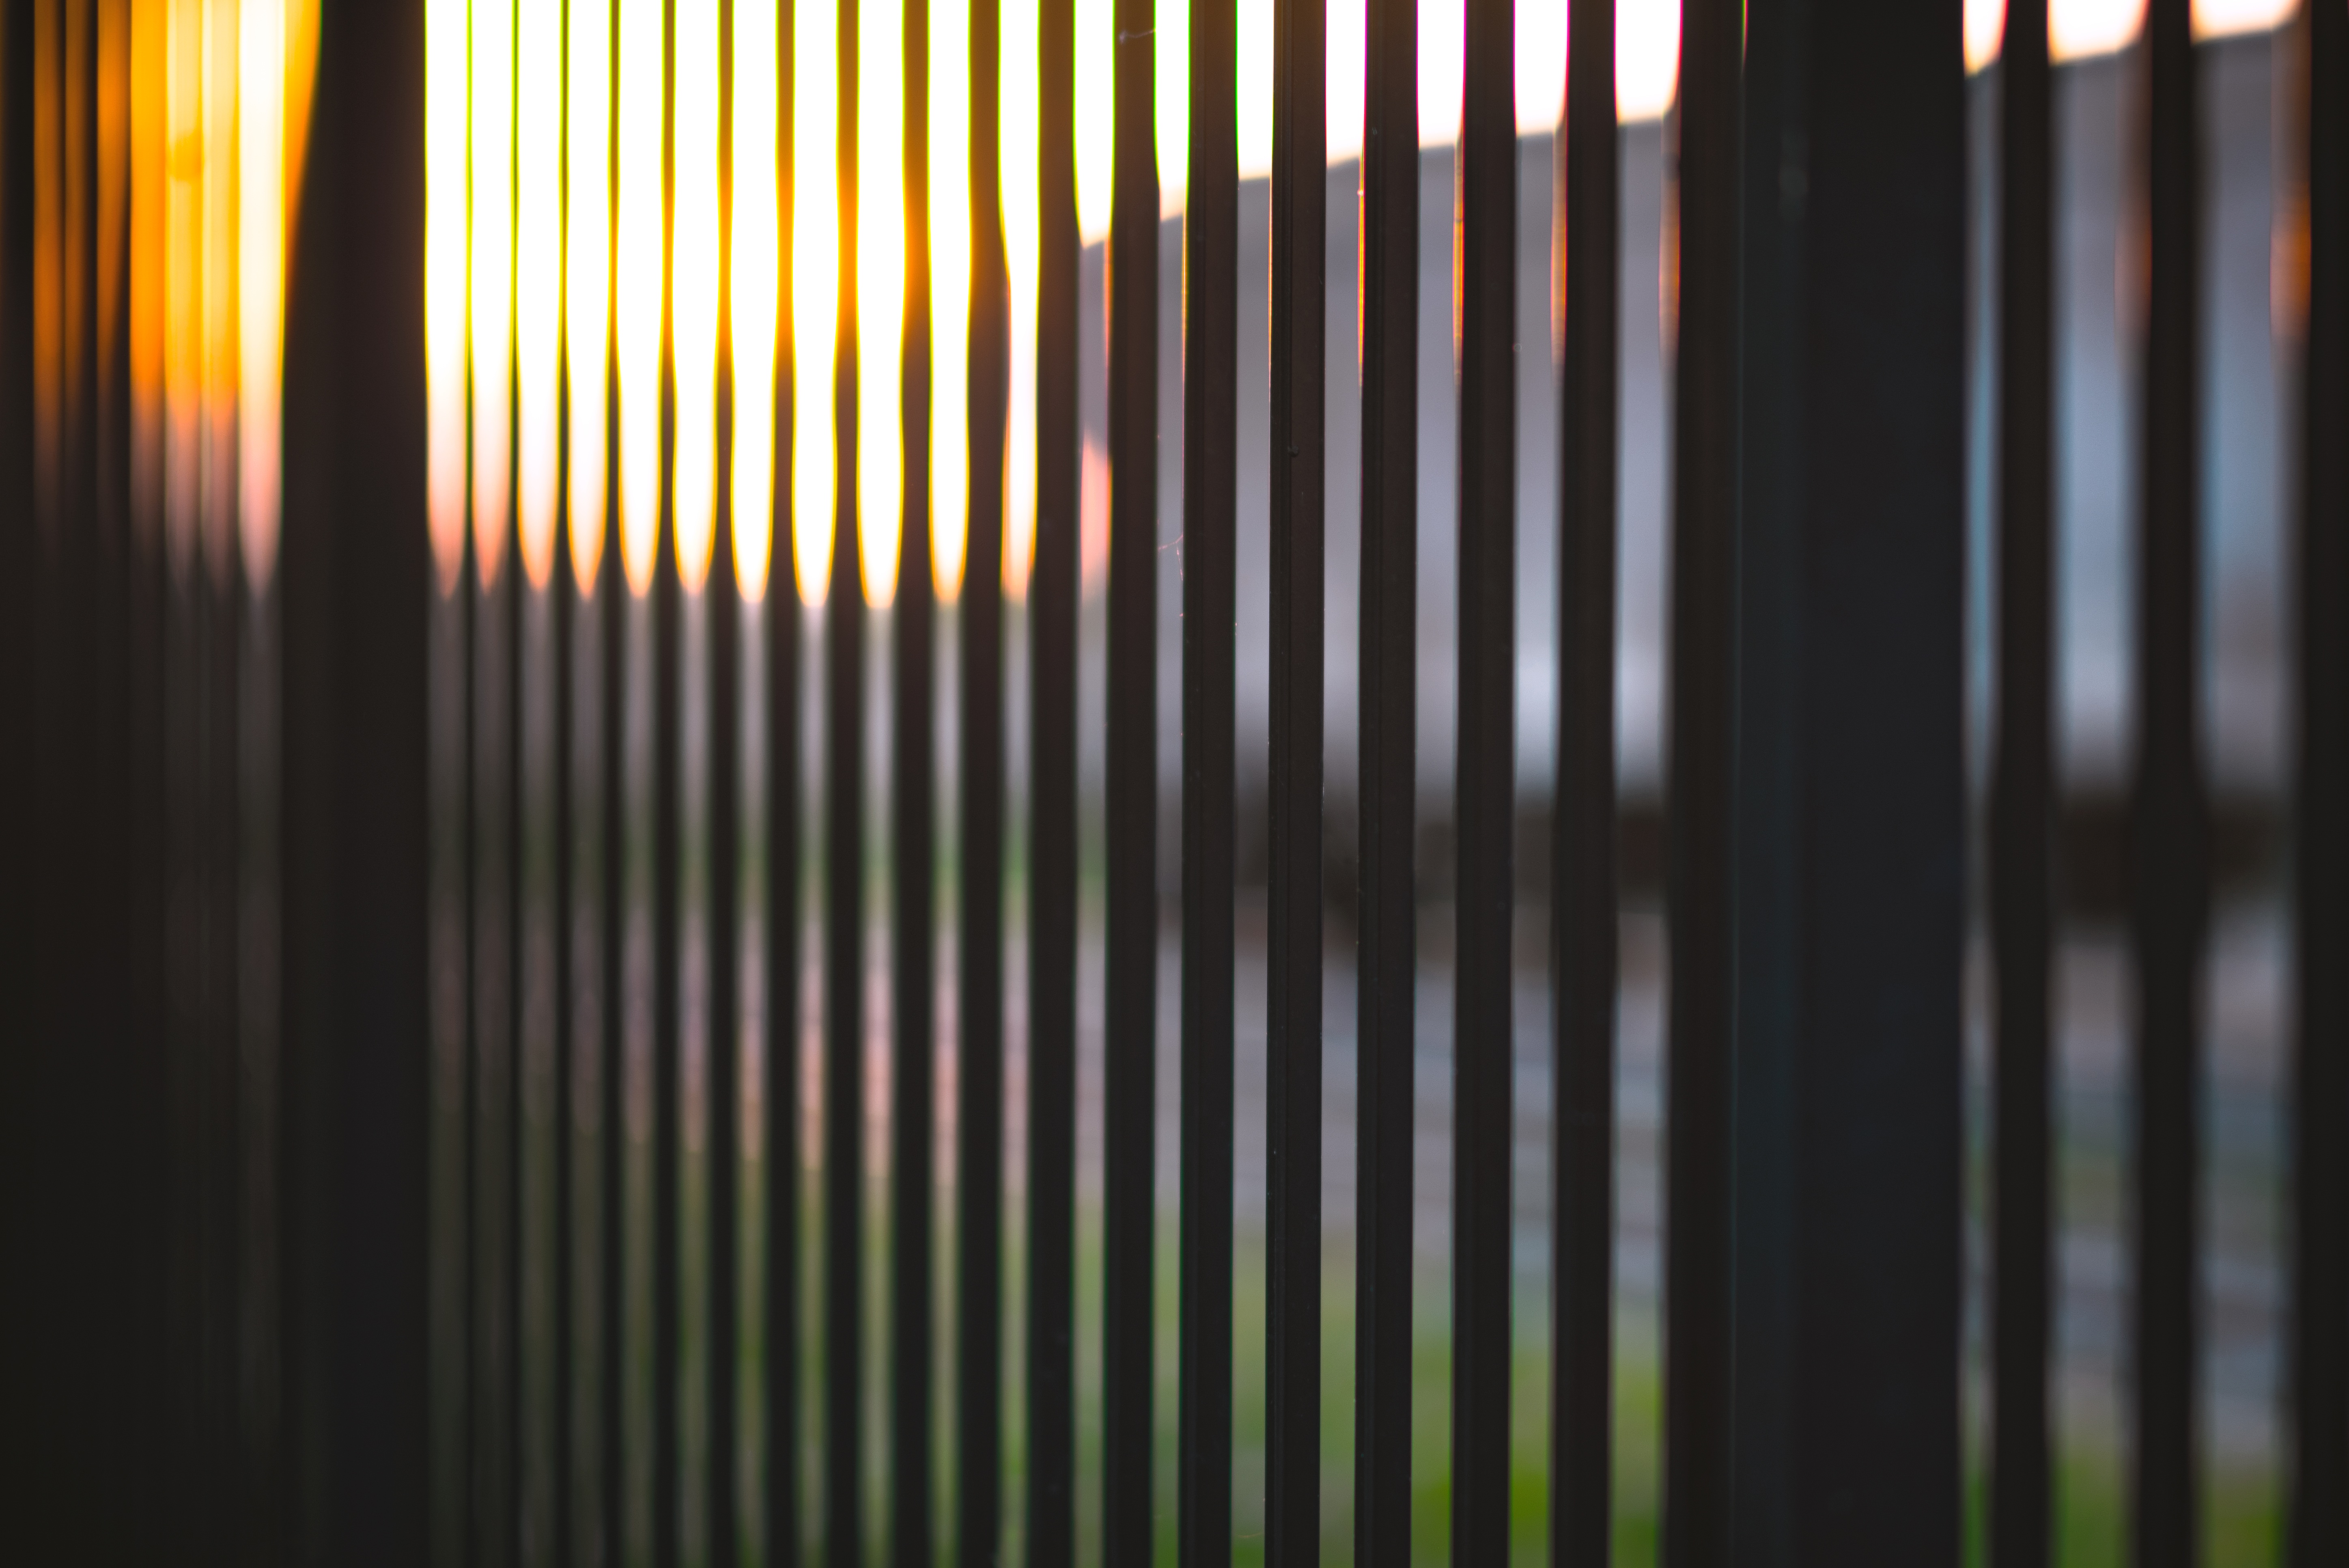
light, sunlight, window, line, curtain, lighting, interior design, symmetry, window blind, window covering, window treatment